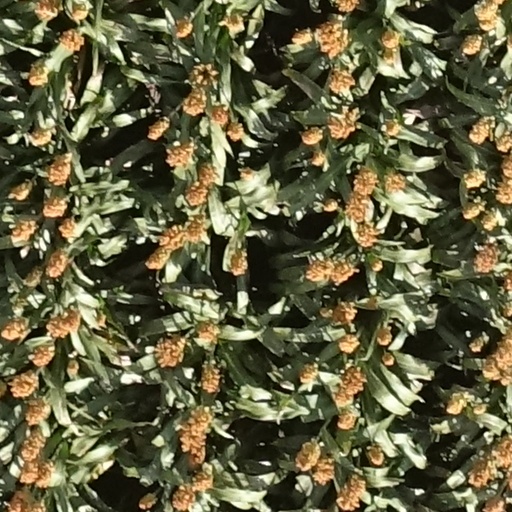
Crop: sorghum